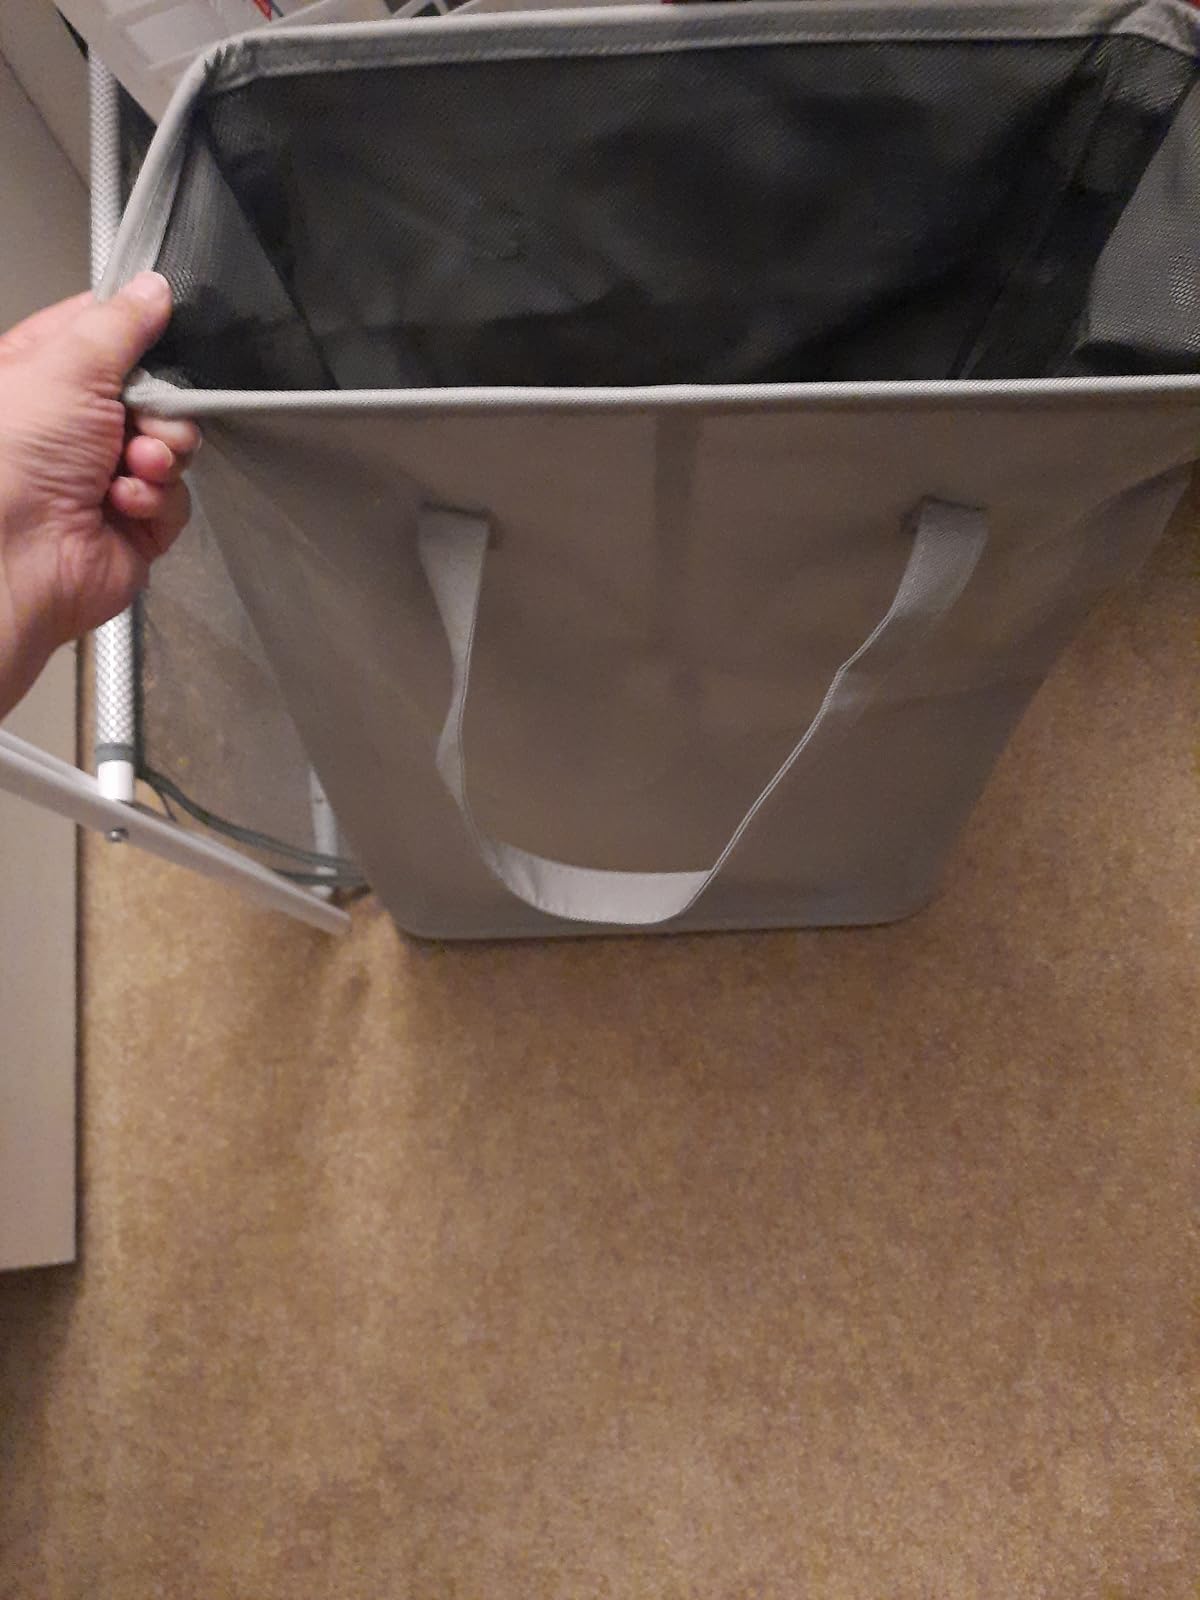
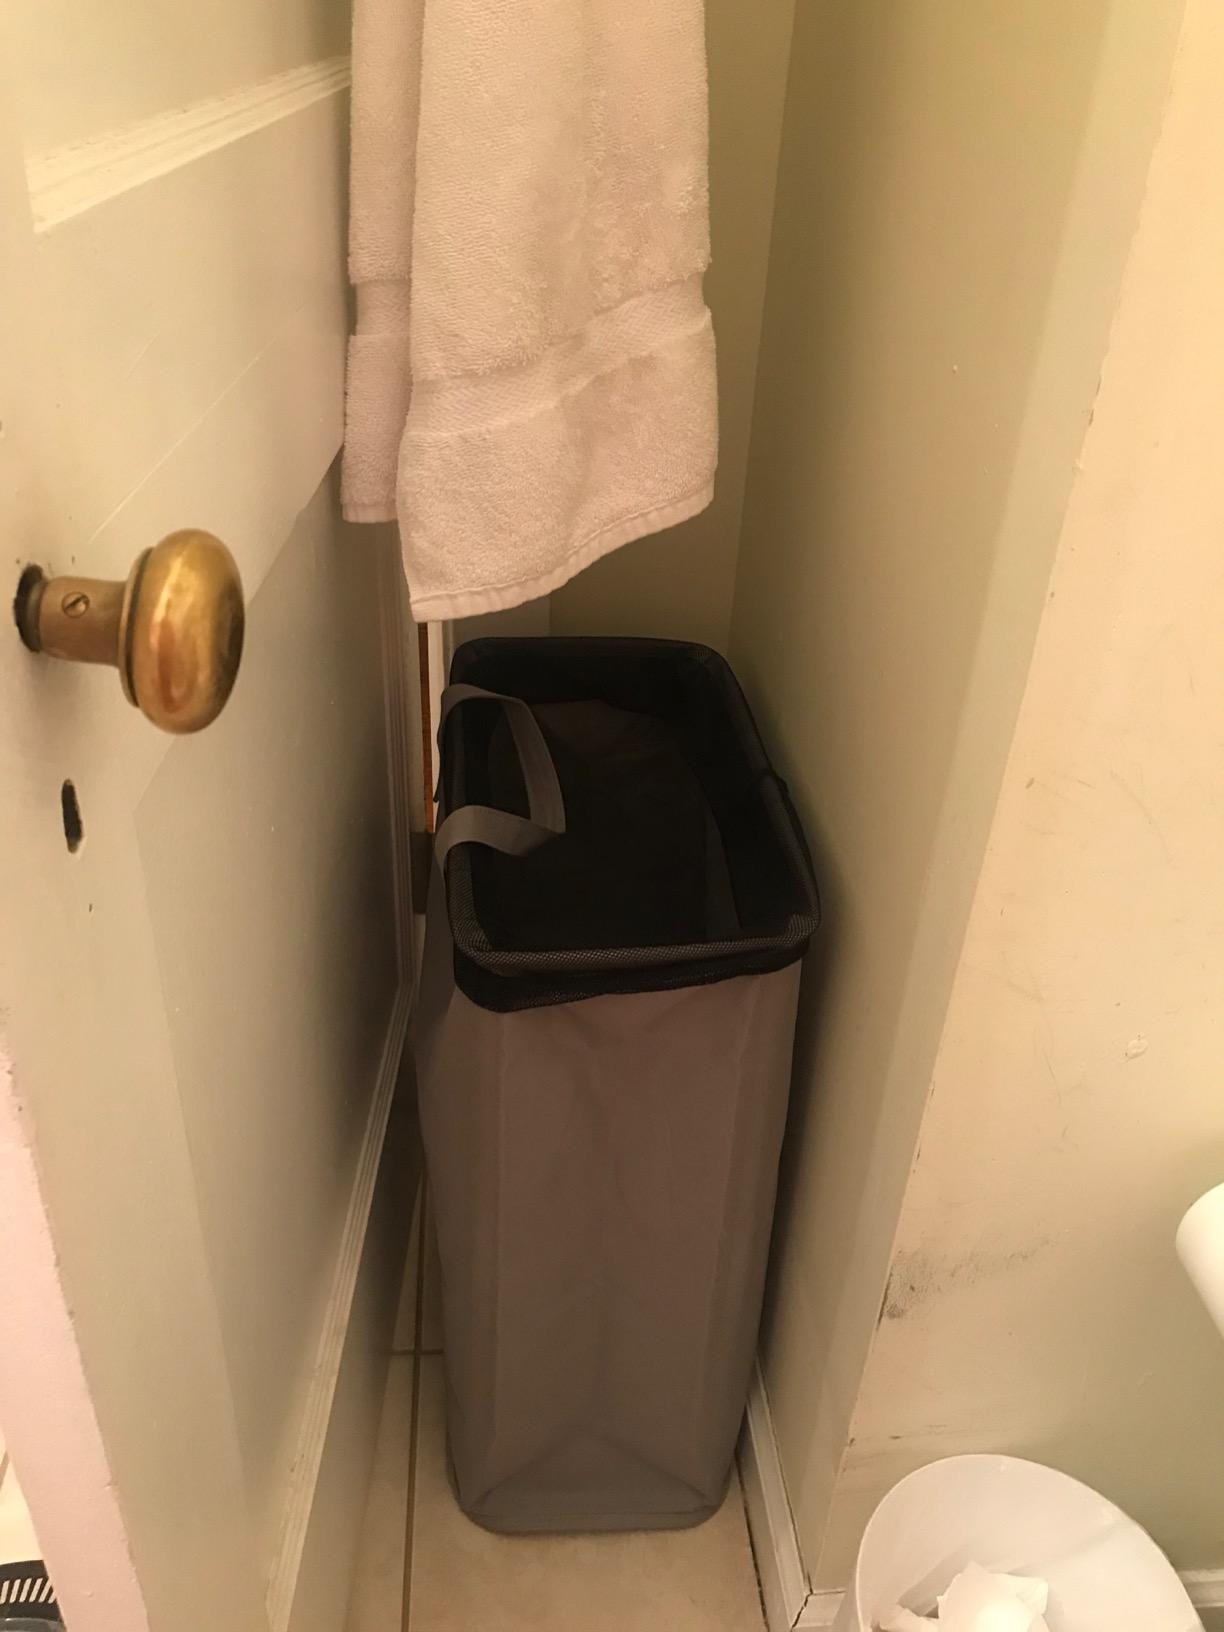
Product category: items_hamper
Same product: yes